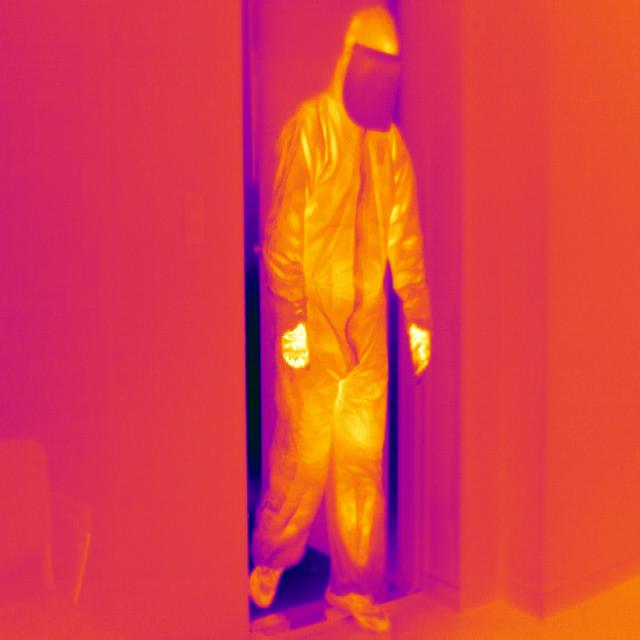
Detected objects:
label: person